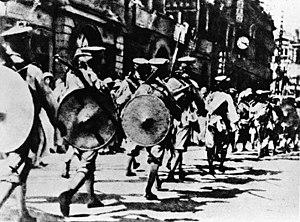
1926 est une année commune commençant un vendredi.
L'Armée nationale révolutionnaire ou ANR était une force armée chinoise qui constitua d'abord la branche armée du Kuomintang, avant de devenir l'armée officielle du gouvernement national de la première République de Chine.
L'incident de Nankin est un événement de mars 1927, lors de la prise de Nankin par l'Armée nationale révolutionnaire pendant l'Expédition du Nord. Des navires de guerre étrangers bombardent la ville pour défendre les résidents étrangers contre le pillage et les émeutes. Plusieurs navires sont impliqués dans le conflit, appartenant notamment à la Royal Navy et à la United States Navy. Des troupes d'infanterie de marine et des marins prennent pied à terre pour des missions de secours. Les soldats de l'ANR, aussi bien nationalistes que communistes, prennent part au pillage et aux combats contre les résidents étrangers de Nankin.
L'expédition du Nord est une campagne militaire menée entre 1926 et 1928 par le Kuomintang, sous la direction du Généralissime Tchang Kaï-chek. Son principal objectif était d'unifier la Chine sous son contrôle en mettant fin au gouvernement de Beiyang ainsi qu'au pouvoir des seigneurs de la guerre locaux. Elle a conduit à la réunification chinoise de 1928 et au début de la « décennie de Nankin ».